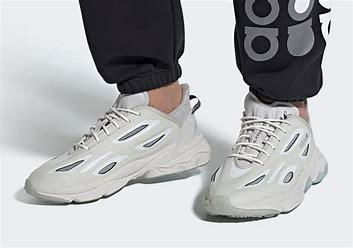
Brand: adidas
Model: Ozweego Athletic